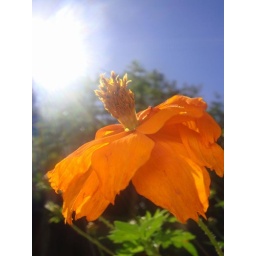
Yellow flower in blue sky